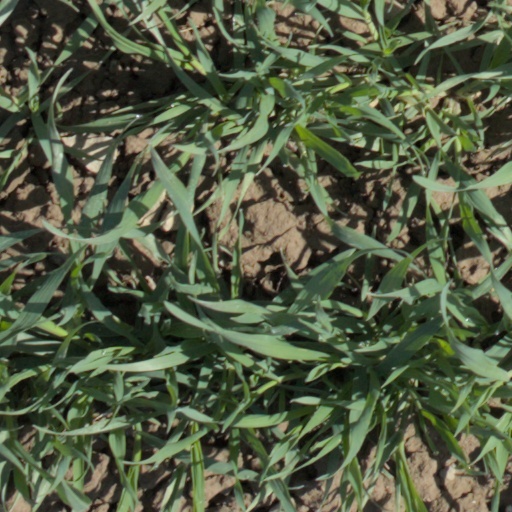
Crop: wheat